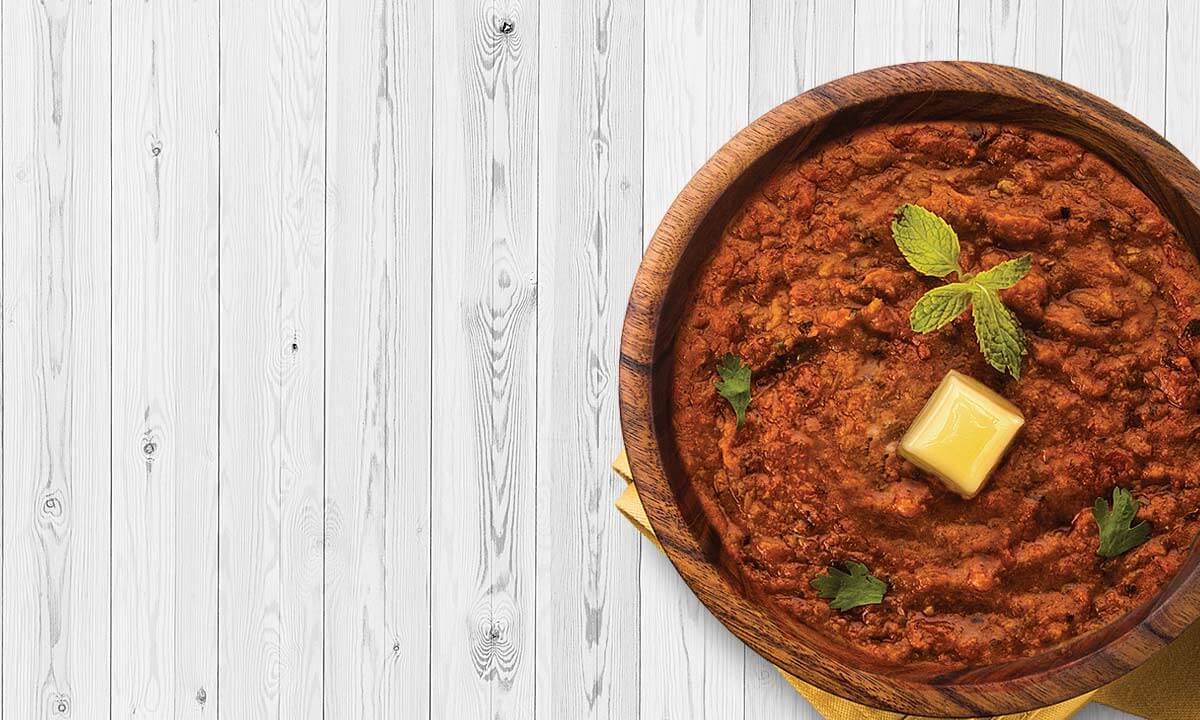
Dish: pav_bhaji